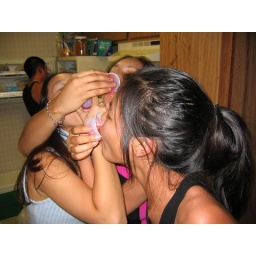
july 2004. surprise party i threw a now exboyfriend. i'm in the pony tail. girls taking jello shots.